Chinese government response to COVID-19

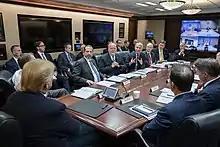
On 29 January 2020, United States President Trump received a briefing on COVID-19 in China.

As of 2020 China's response to the virus had been both praised and condemned by foreign leaders, analysts, and scientists.